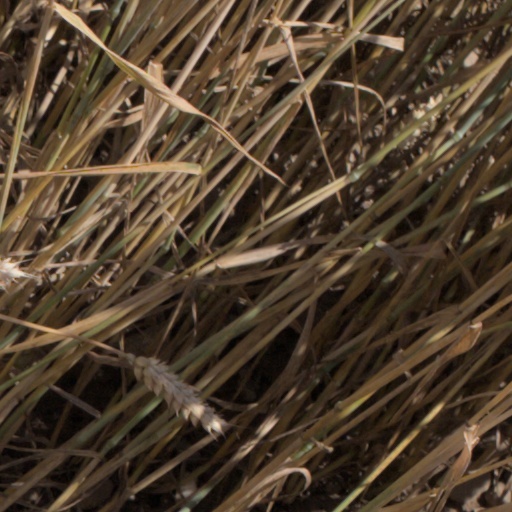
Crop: wheat